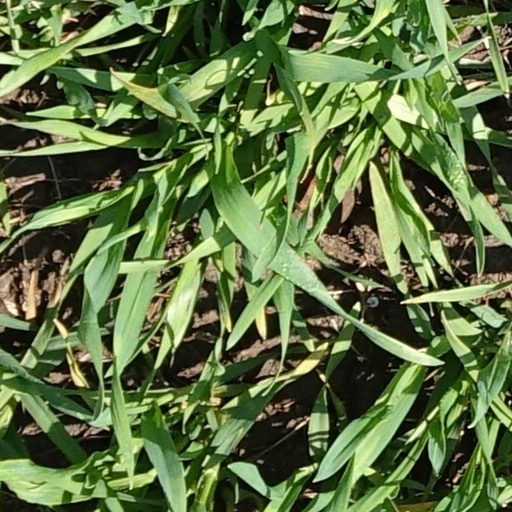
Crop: wheat